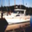
Label: ship